Dartford Crossing

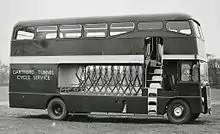
A bus designed to transport bicycles through the Dartford Tunnel in 1963

In October 1963, the Dartford Tunnel Joint Committee ordered five double-decker buses based on the Ford Thames Trader chassis for special duties, taking cyclists through the Dartford Tunnel. These had a lower deck purpose-built for carrying bicycles, with upper deck seats for cyclists. Access was via a stairwell to the upper deck starting several feet above the level of the road, accessible from special platforms built at either end of the tunnel; there was also a ladder built into the side of the bodywork for access elsewhere. The design was criticised for failing to protect any passenger from falling off the vehicle, and running costs were estimated at £2,550 per month, with only £45 revenue. The joint committee contracted London Transport to operate the buses on their behalf. The service was reduced to one bus in April 1964 and then cancelled in 1965, to be replaced by the current transfer service using a vehicle with a rear cycle rack. One of these buses has been preserved.